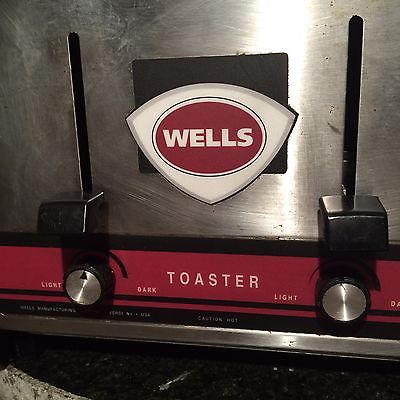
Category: toaster